Cornell Big Red football

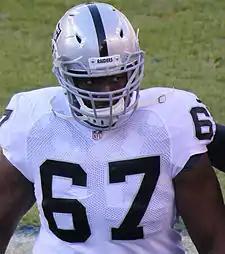
Kevin Boothe

Cornell has several rivalries in football, most significantly the Penn Quakers. The rivalry between the two schools is the sixth most played rivalry in college football history. They play for the Trustees' Cup. The series is led by Penn with a record of 77–47–5.